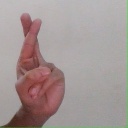
अक्षर: र